Christopher Oram

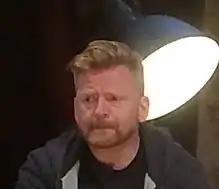
Christopher Oram, 2018

Christopher Oram is a British theatre set and costume designer.